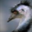
Label: bird